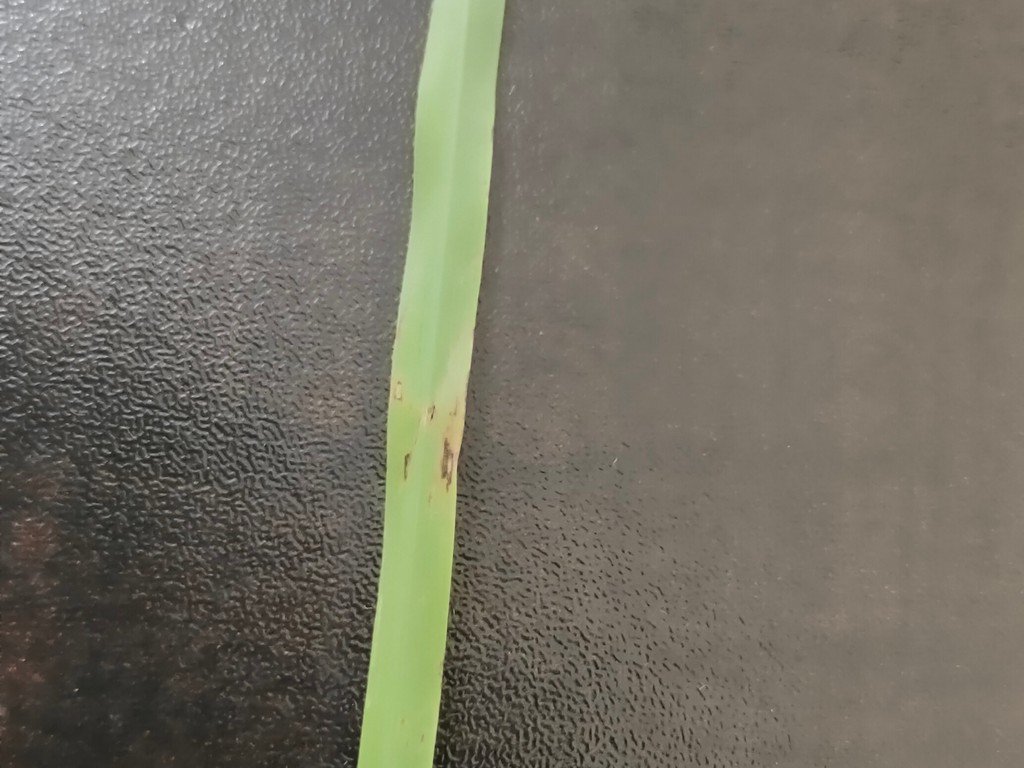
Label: Unhealthy